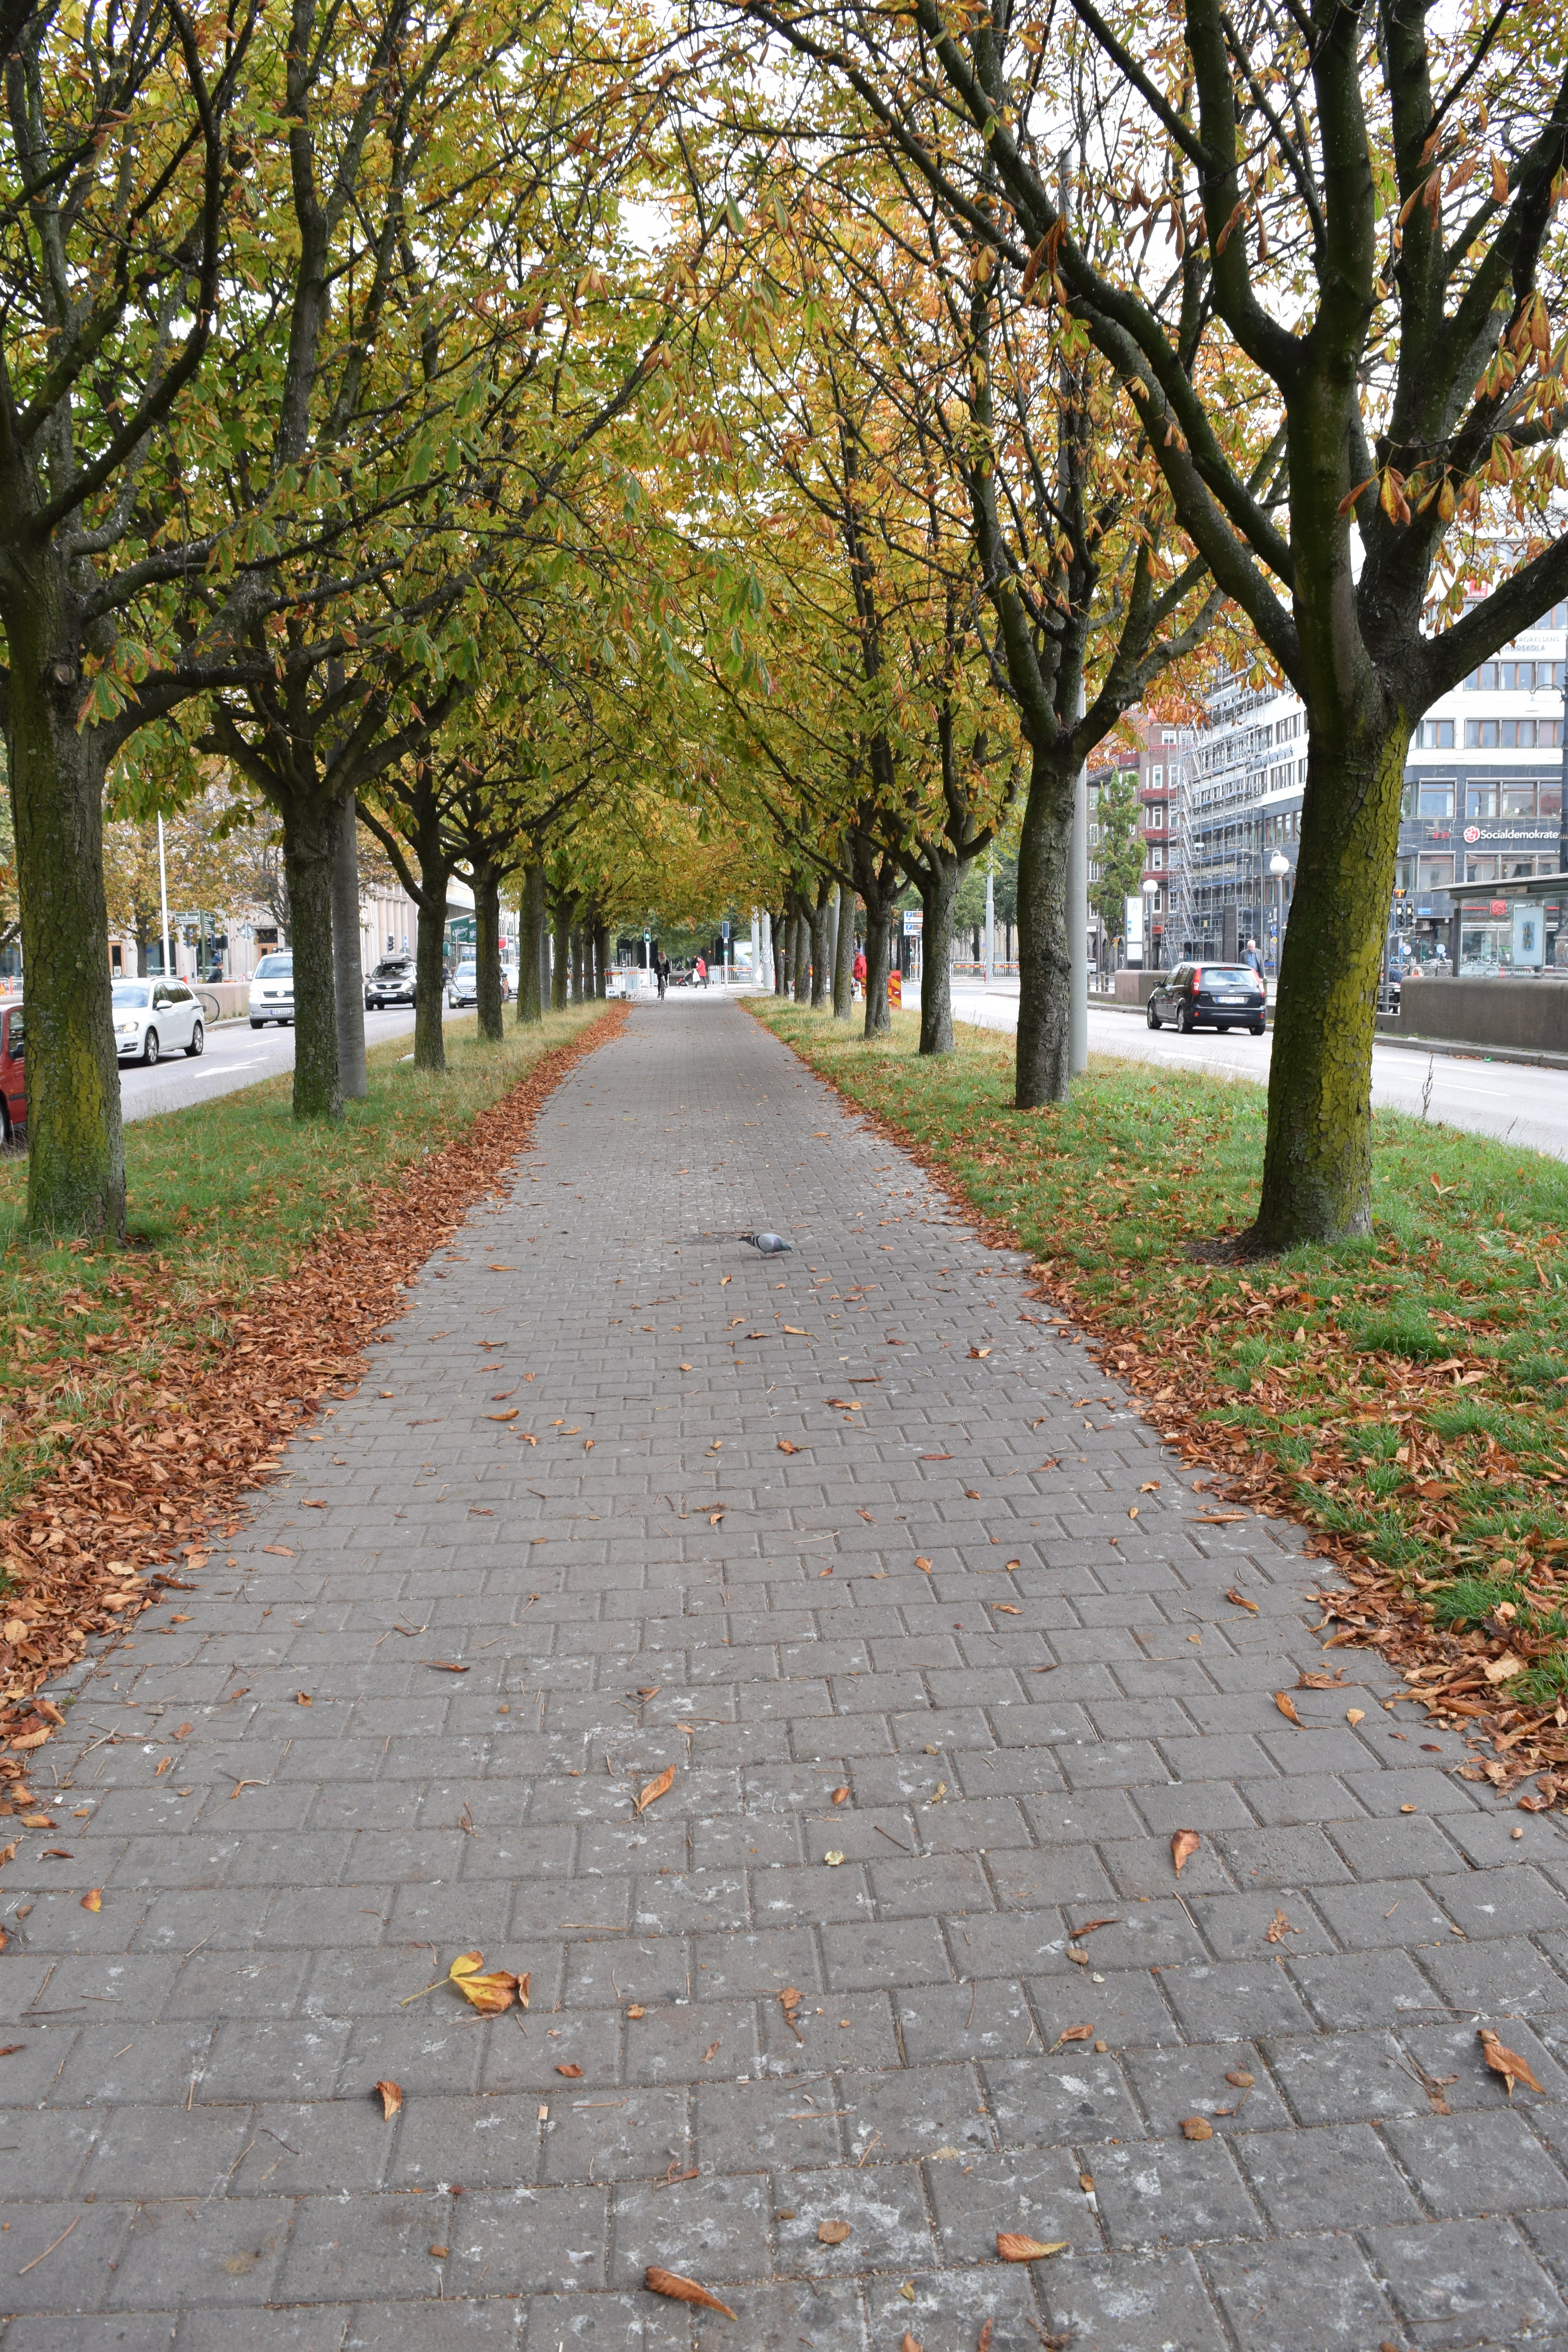
tree, road, street, lawn, leaf, sidewalk, cobblestone, city, asphalt, walkway, walk, autumn, park, lane, season, public space, infrastructure, case, autumn leaves, gothenburg, go, neighbourhood, road surface